Schönbrunn Zoo

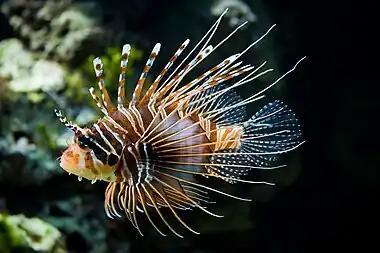
A lionfish in the aquarium

The Insectarium opened in 2005 and originally displayed insects known for their camouflage and deceptive abilities in 14 different terrariums. In 2023, remodelling began. Upon completion, the house will provide shelter primarily for reptiles rescued by the zoo from the illegal wildlife trade.